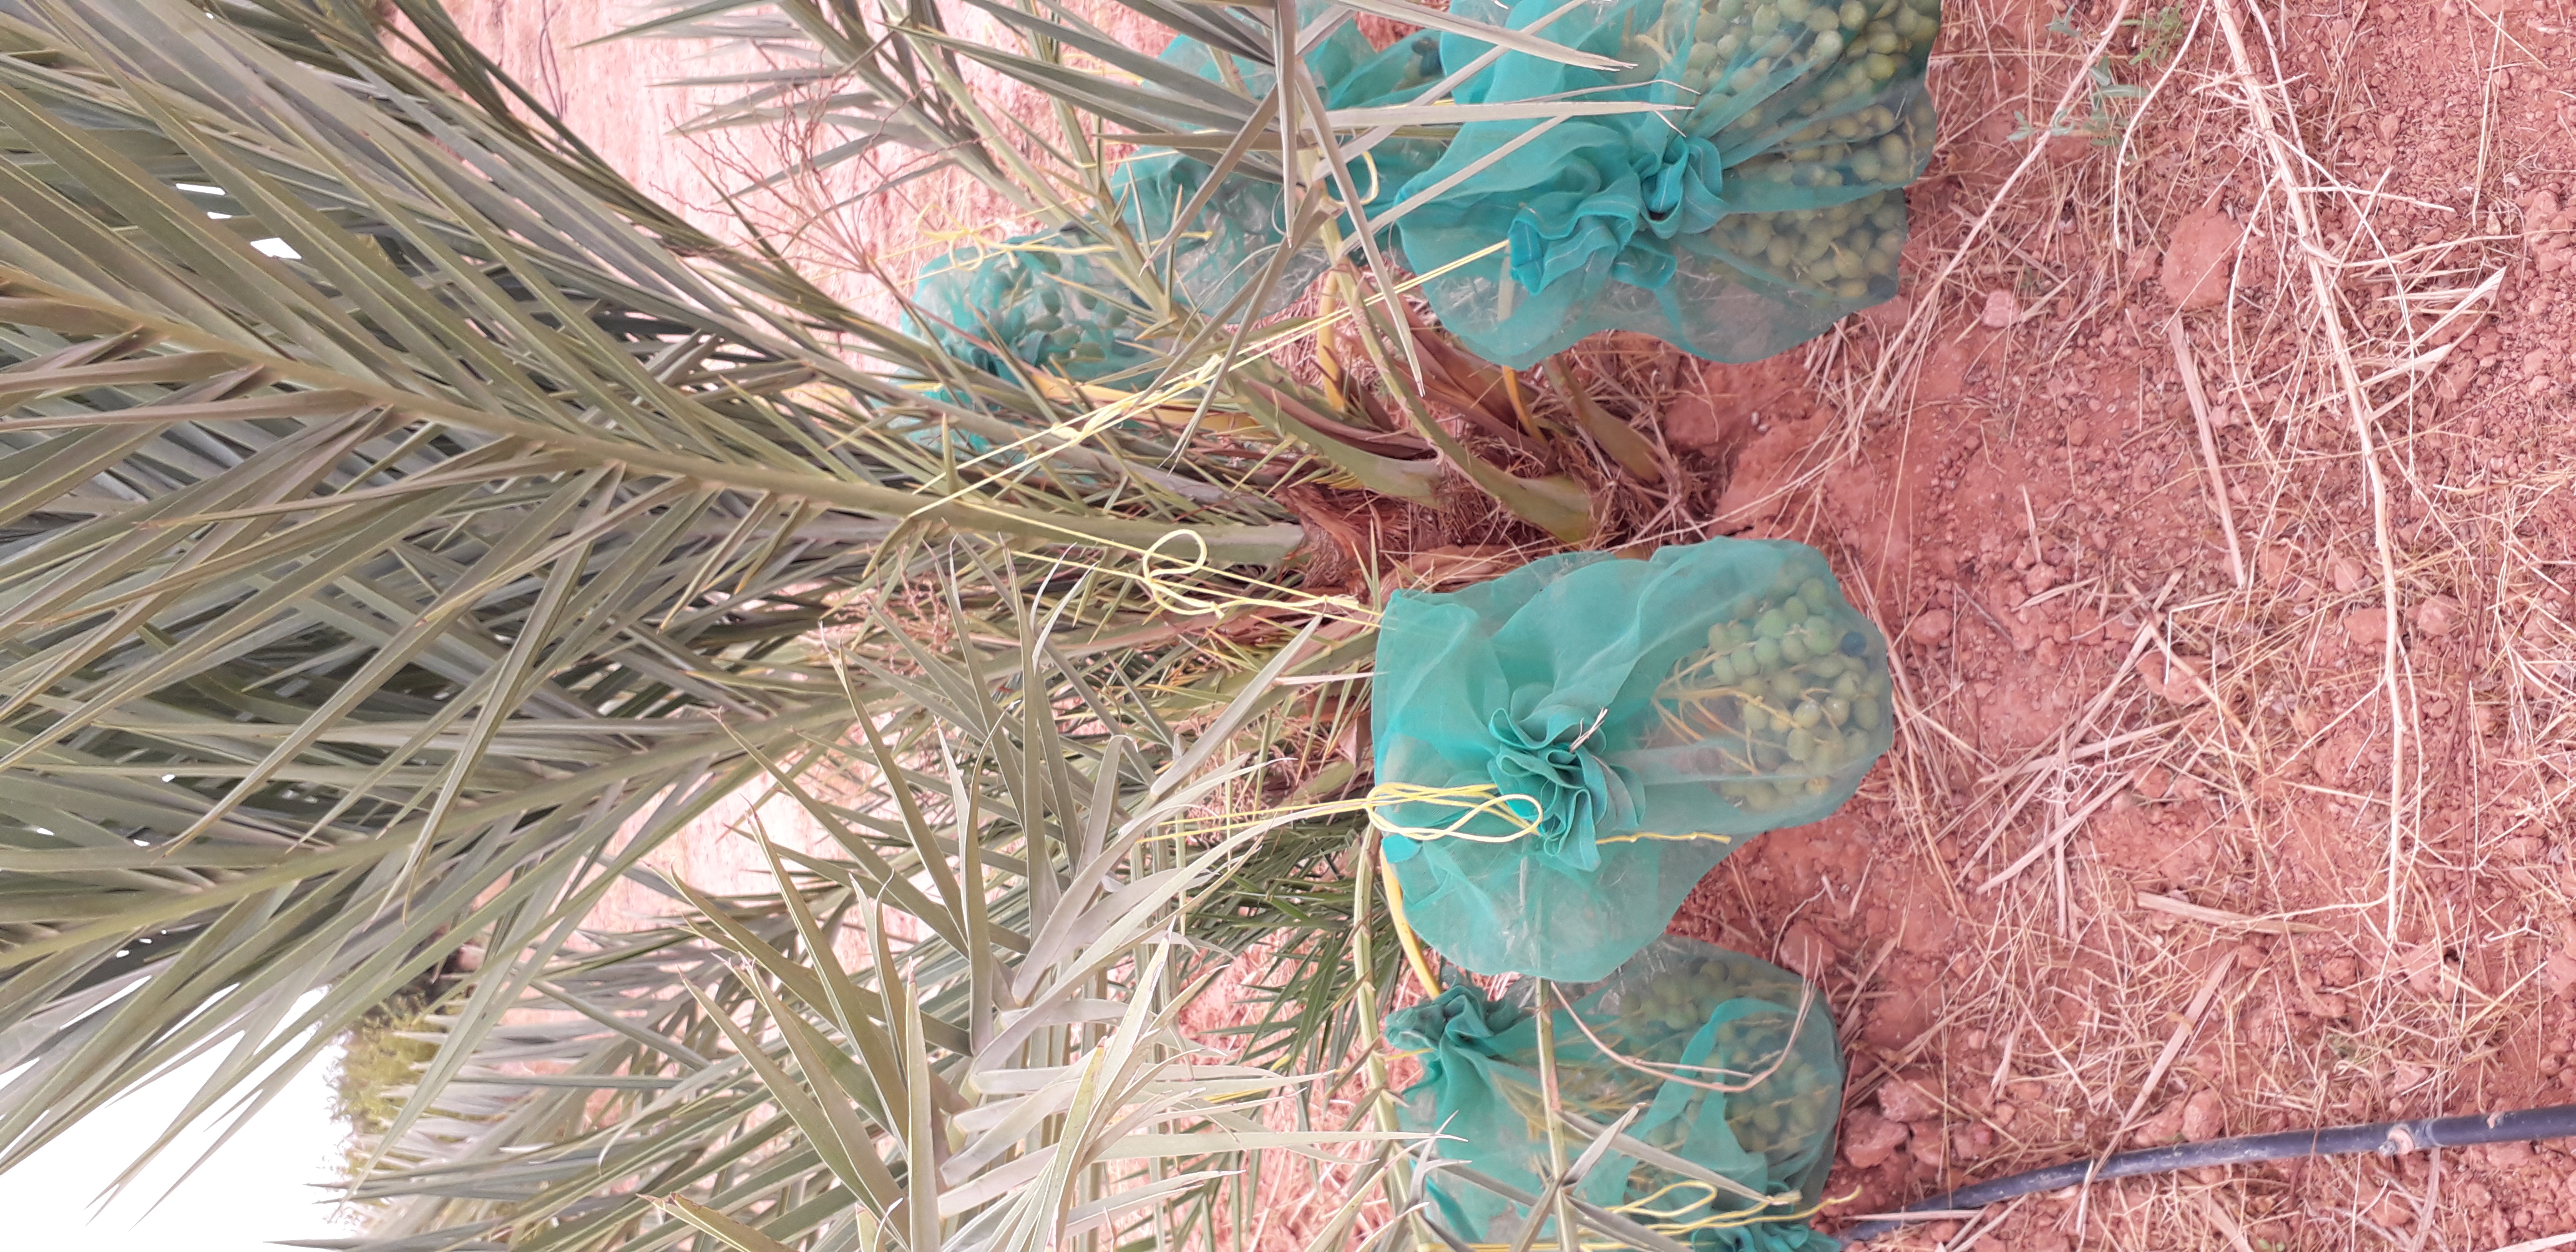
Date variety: kholt